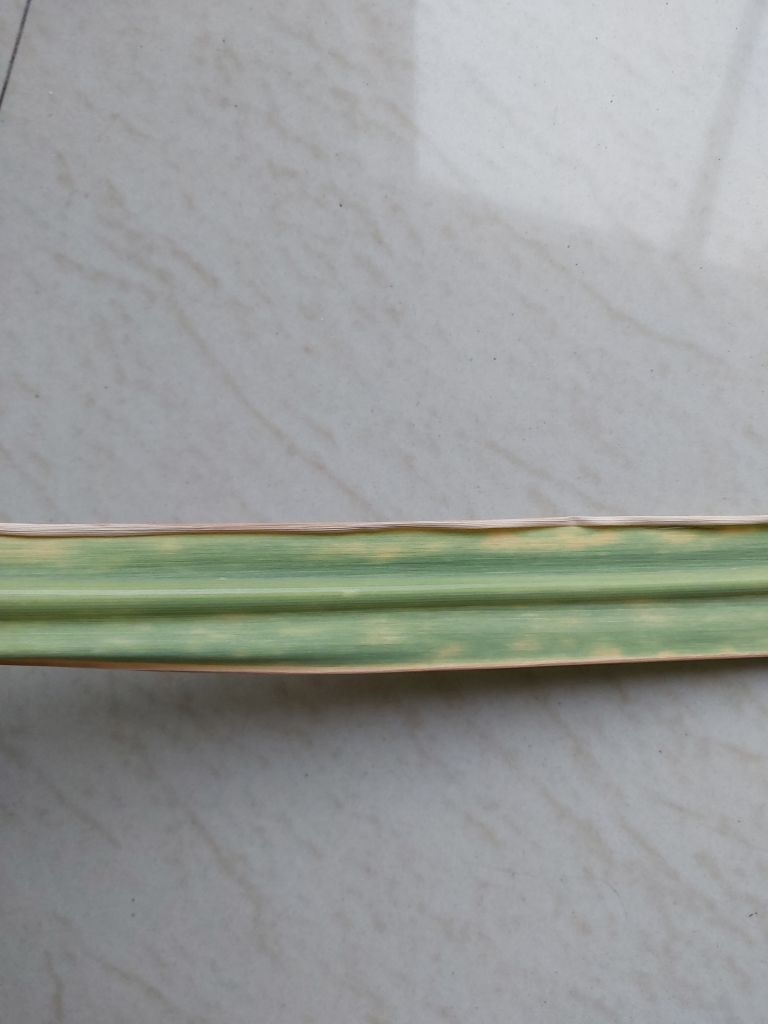
Label: Viral Disease